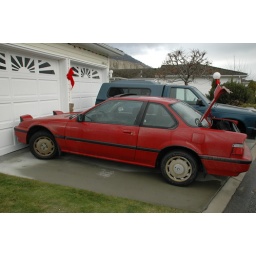
Hard to believe I just washed it! Lots of dirty roads in the mountains